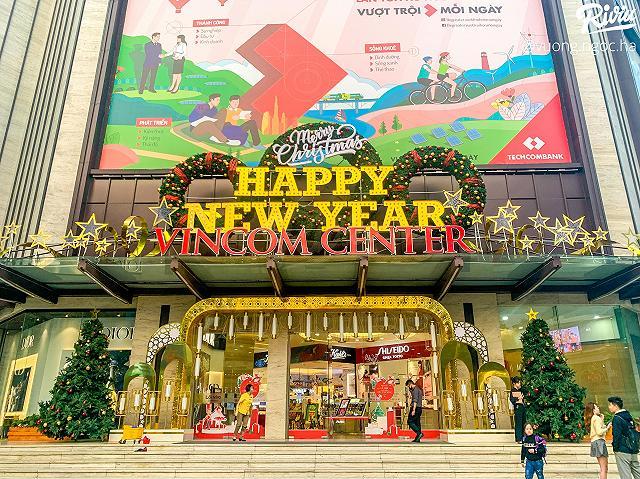
mặt trước của trung tâm thương mại đang được trang trí theo phong cách giáng sinh